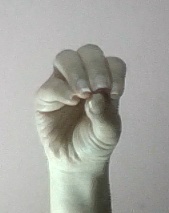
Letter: ha